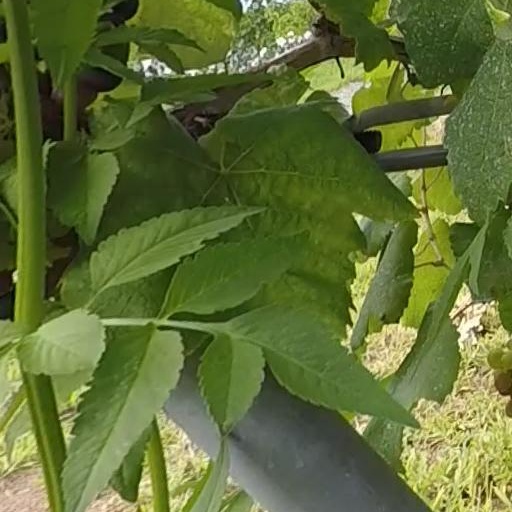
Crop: grape